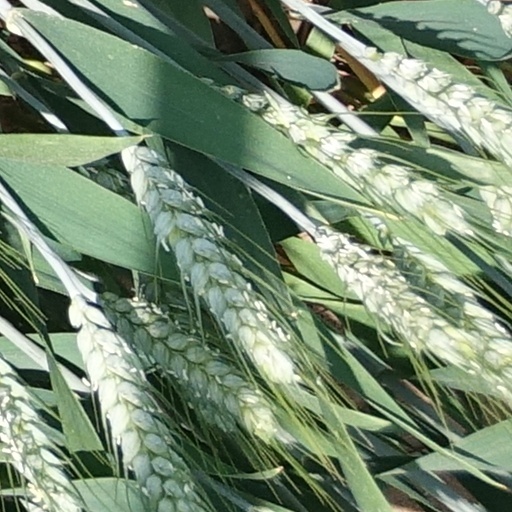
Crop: wheat